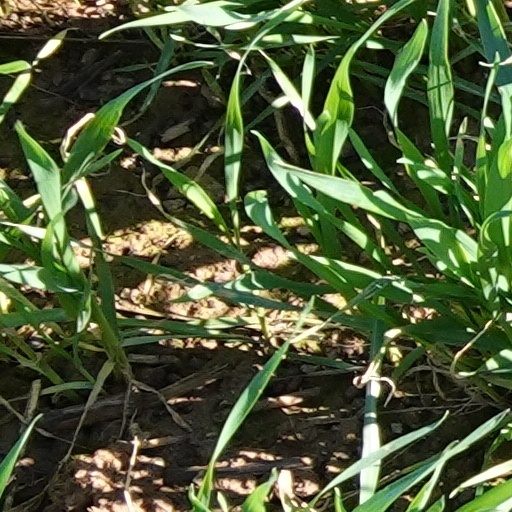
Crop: wheat